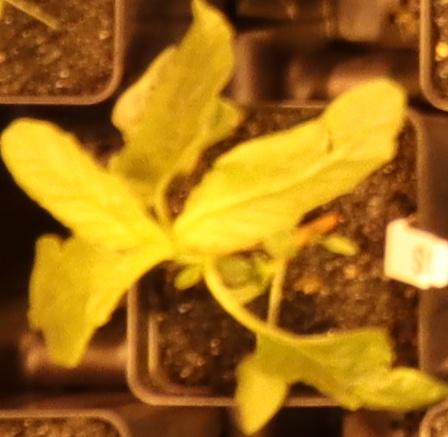
Label: Waterhemp